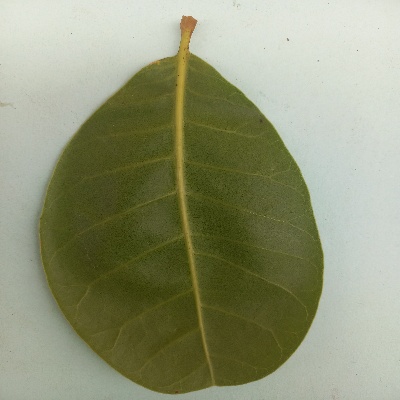
Crop: Cashew
Condition: healthy